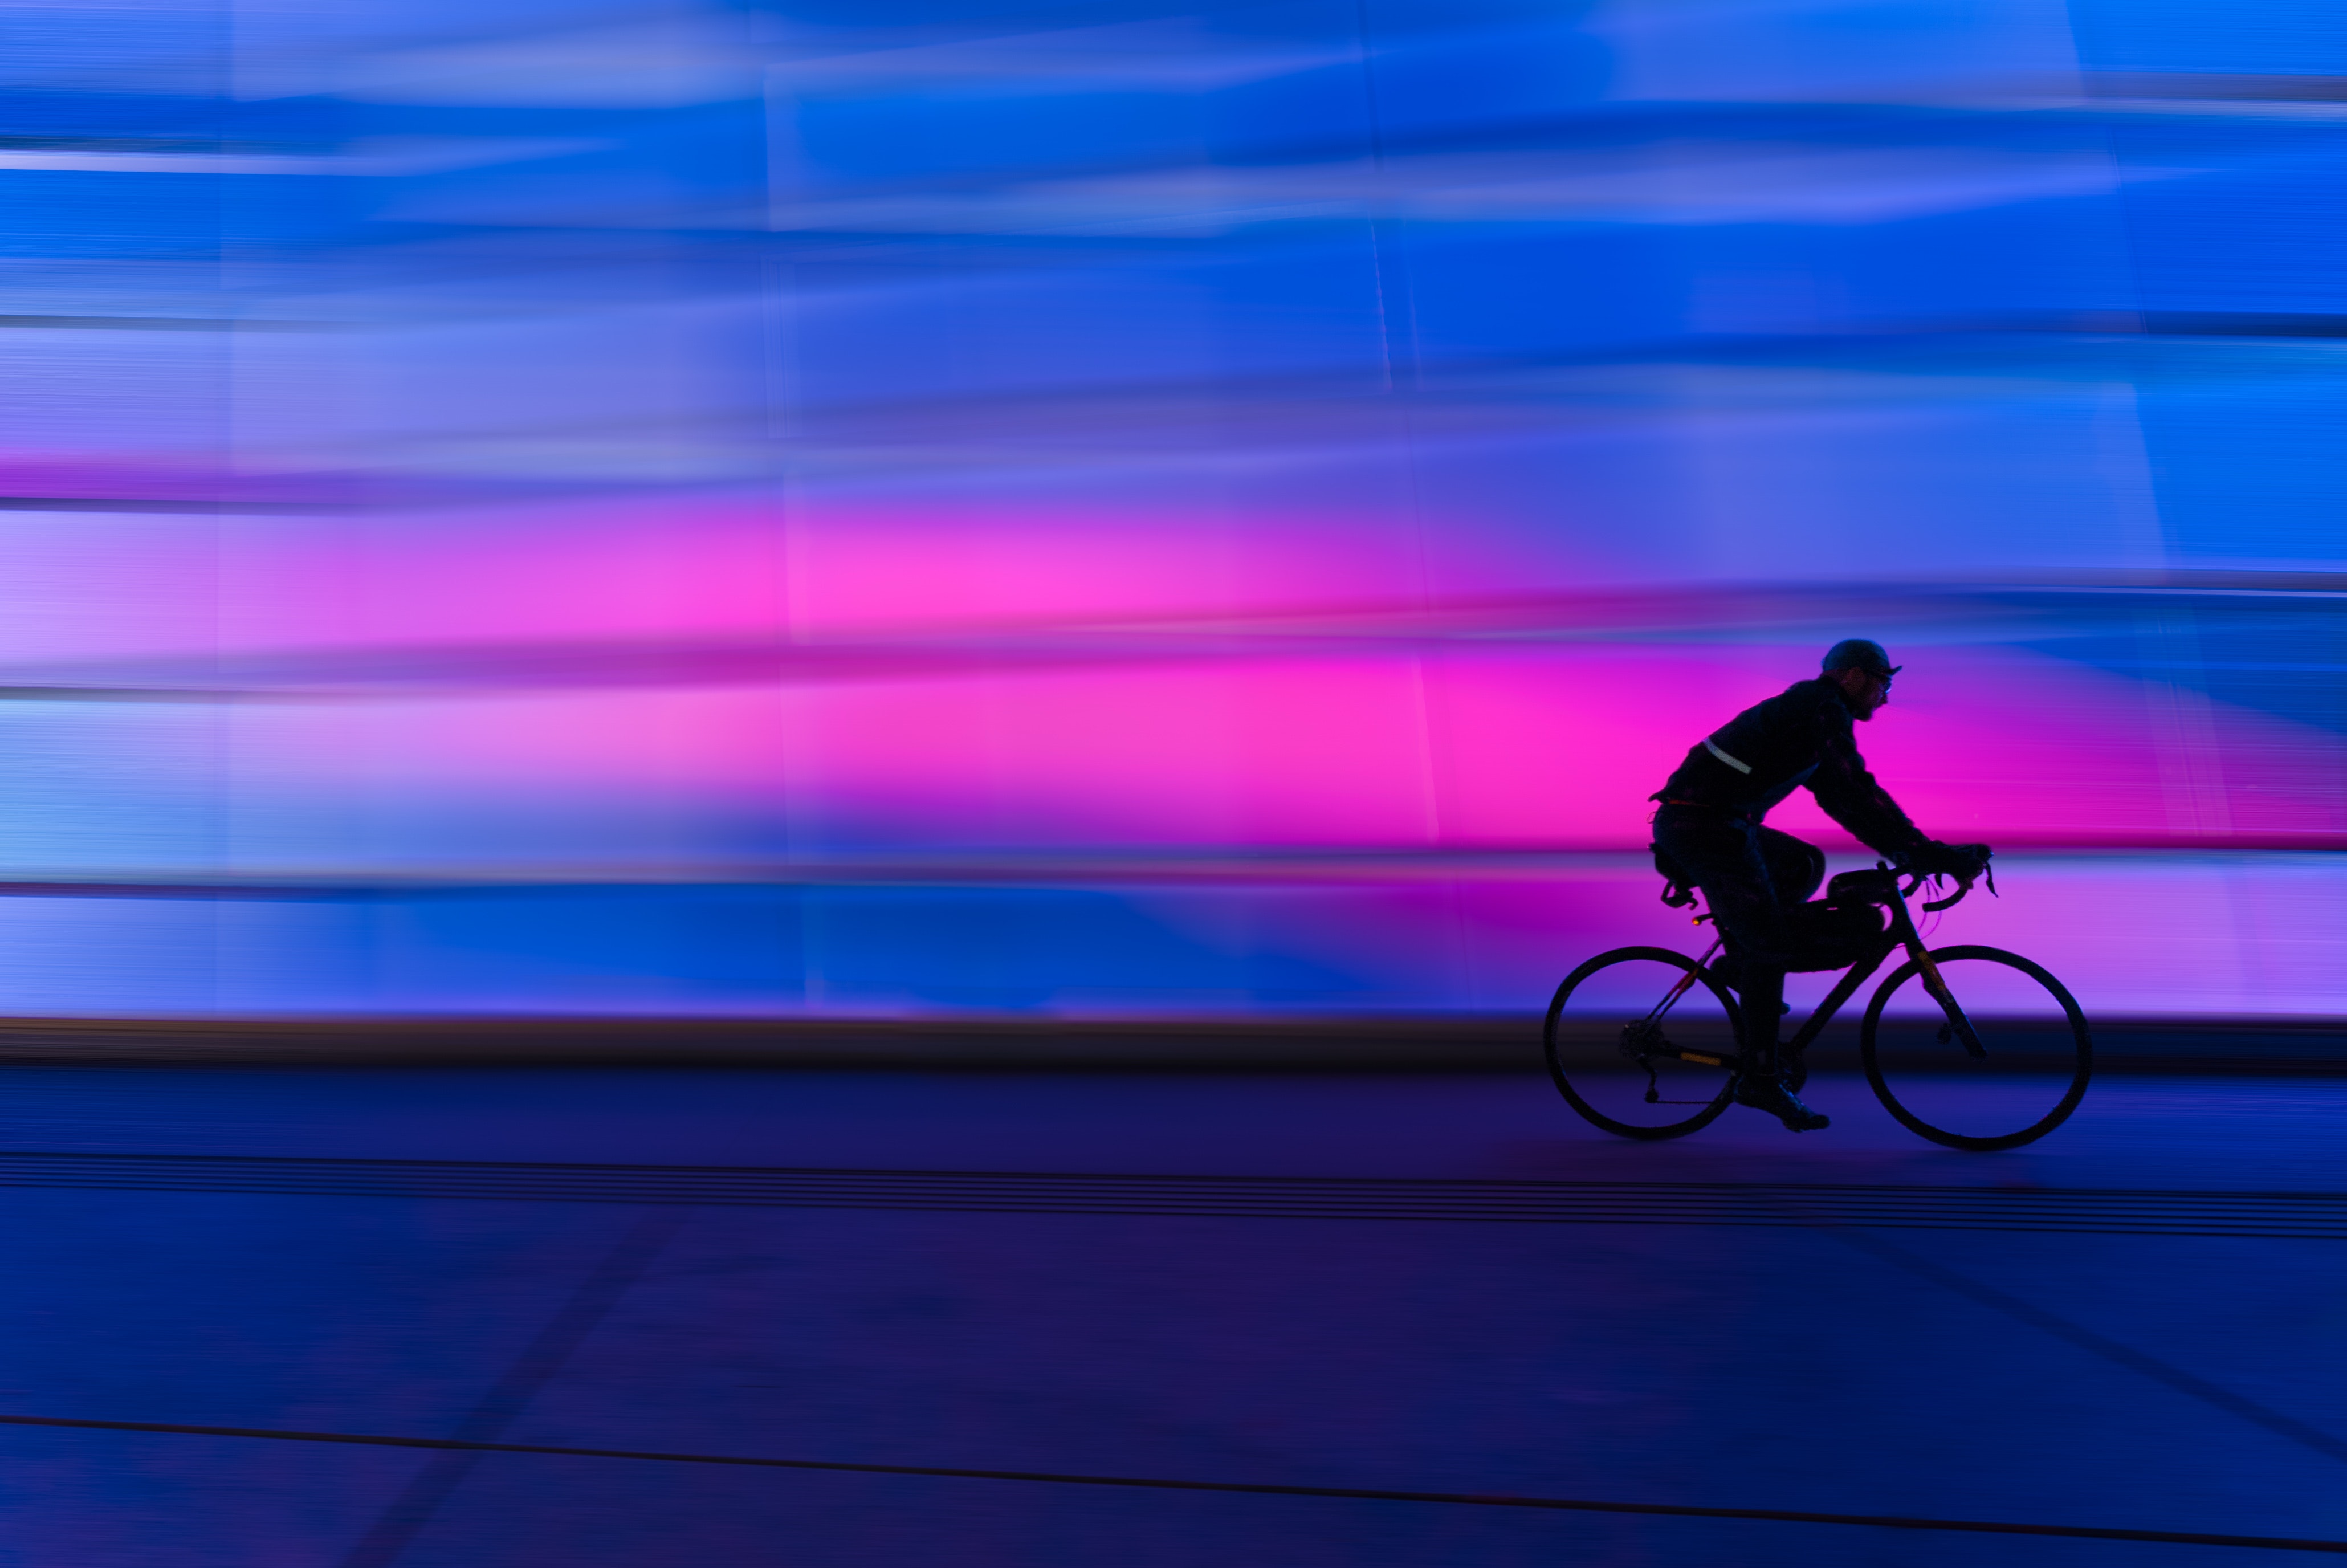
blue, purple, sky, light, daytime, bicycle, line, electric blue, computer wallpaper, recreation